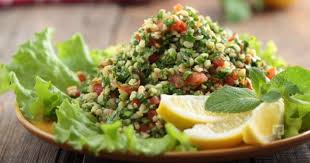
Yemek: kisir